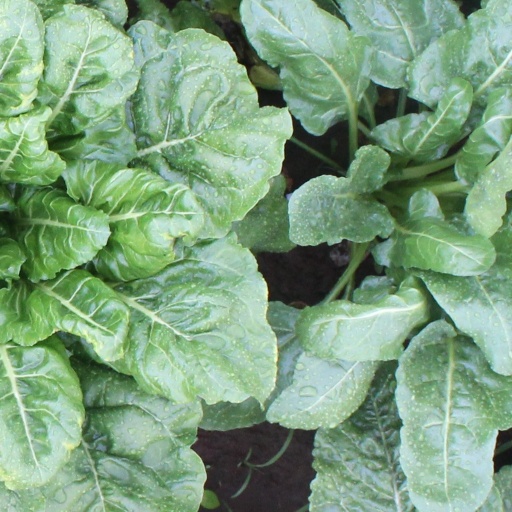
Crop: sugar beet